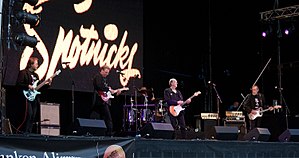
The Spotnicks / Historie
The Spotnicks er en svensk musikgruppe, som blev dannet i 1961 i Göteborg. Sammen med The Shadows fra England og The Ventures fra USA er de blandt de mest fremtrædende instrumentale guitargrupper fra 1960'erne.